William Johansen

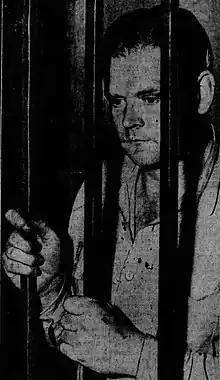
Johansen in prison

After McCarthy's murder, detectives investigated local bars and found a witness who had seen them together and knew Johansen's alias. Police arrested him in Los Angeles on July 9, 1940, as he walked out of a meeting. Employees of the hotel identified him as the man last seen with McCarthy, and he subsequently confessed to Coffin's and McCarthy's murders. He then revealed his true identity, and told them how he murdered his first wife. Johansen was charged with the two California murders. Although he wanted to plea guilty, his public defender would not allow him to, so he instead pleaded innocent. However, Johansan again changed his plea from innocent to not guilty by reason of insanity. Believing he was insane, he sought confinement in asylum, once telling the judge, "I'll kill some other woman if you free me. I'll do it again, sure!"